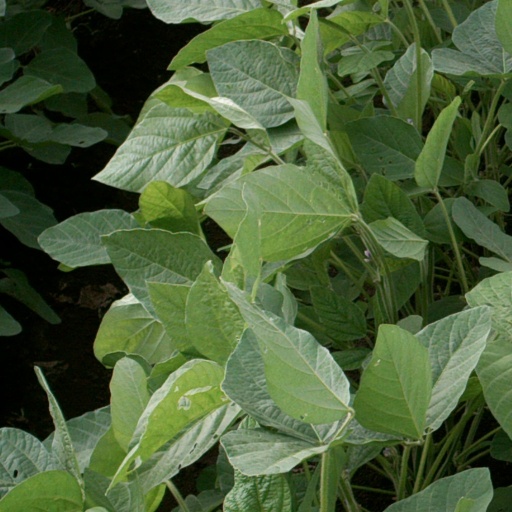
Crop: soybean